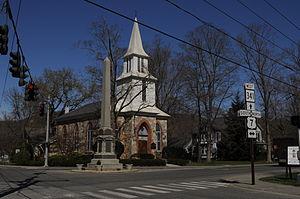
Kent est une ville située dans le comté de Litchfield, dans l'État du Connecticut aux États-Unis. Lors du recensement de 2010, Kent avait une population totale de 2 979 habitants.